Drey

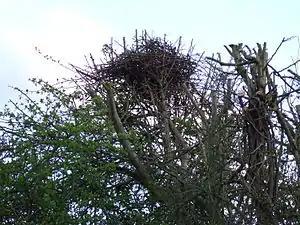
Eastern gray squirrel ("Sciurus carolinensis") drey

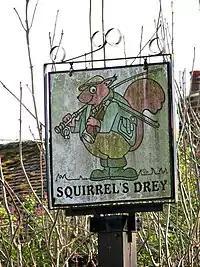
Sign for the "Squirrel's Drey" pub in Sporle, Norfolk, UK

A drey is the nest of a tree squirrel, flying squirrel or ringtail possum. Dreys are usually built of twigs, dry leaves, and grass, and typically assembled in the forks of a tall tree. They are sometimes referred to as "drey nests" to distinguish them from squirrel "cavity nests" (also termed "dens"). In temperate regions, dreys become much more visible in the autumn, when leaf-fall reveals new nests built the previous summer or in early fall.